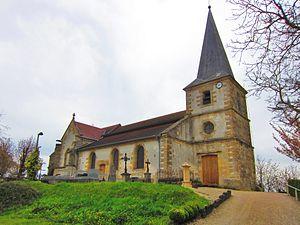
Eglise Vanault Dames
Vanault-les-Dames est une commune française, située dans le département de la Marne en région Grand Est.